Anti-Parliamentary Communist Federation

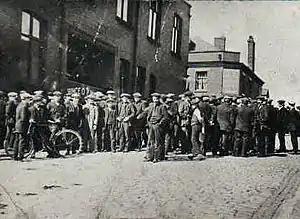
Tyldesley miners outside the Miners Hall during the 1926 General Strike.

Having previously opposed the National Minority Movement's tactic of working within reformist trade unions, by the time the 1926 general strike broke out, they again opposed the CPGB's collaboration with the General Council of the Trades Union Congress (TUC), instead advocating for power to be transferred directly to strike committees and mass meetings. After the TUC called off the strike, the APCF condemned the actions of the TUC's leaders, which they believed had proven their own position that reformist trade unions had become another part of the capitalist system.